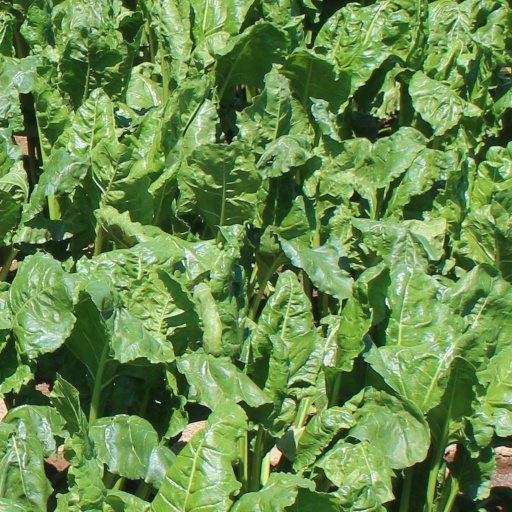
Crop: sugar beet